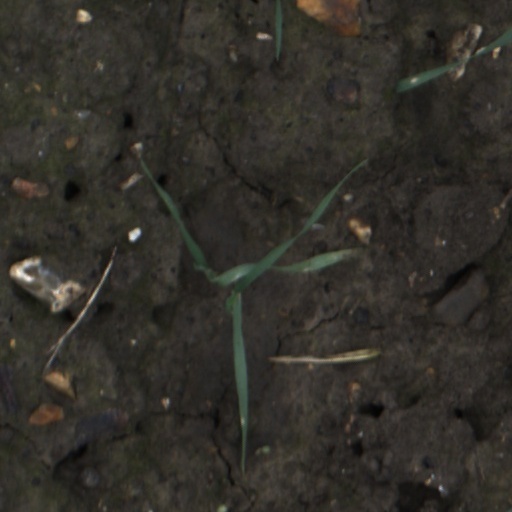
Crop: wheat